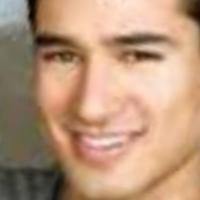
Age group: age 21-30